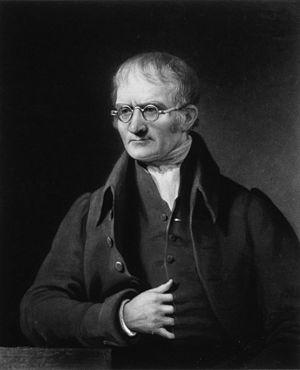
John Dalton, né à Eaglesfield le 6 septembre 1766 et mort à Manchester le 27 juillet 1844, est un chimiste et physicien britannique. Il est connu surtout pour sa théorie atomique, publiée en 1808, ainsi que pour ses recherches sur le daltonisme.
Juin